Francisco de Zurbarán

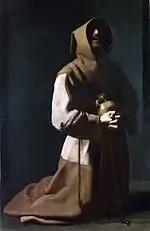
"Saint Francis in Meditation", 1639, National Gallery, London

It is unknown whether Zurbarán had the opportunity to see the paintings of Caravaggio, only that his work features a similar use of chiaroscuro and tenebrism (dramatic lighting). The painter thought by some art historians to have had the greatest influence on his characteristically severe compositions was Juan Sánchez Cotán. Polychrome sculpture—which by the time of Zurbarán's apprenticeship had reached a level of sophistication in Seville that surpassed that of the local painters—provided another important stylistic model for the young artist; the work of Juan Martínez Montañés is especially close to Zurbarán's in spirit.